Answer in natural language. How many Beds are visible in the scene? Choose between the following options: 2, 4, 0, 3 or 1
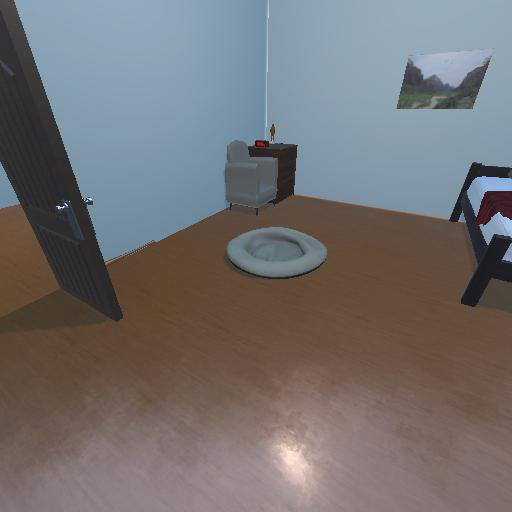
<answer>1</answer>